Saunders-Roe Skeeter

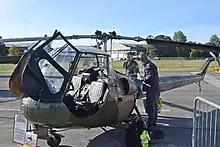
Doors open (preserved example, 2018)

During the early 1950s, the British Army became highly interested in the potential use of compact helicopters in the observation and aerial observation roles. In 1953, there was a requirement issued by the British Ministry of Supply which sought for a low-cost two-seat helicopter, which would be suitable for reconnaissance, casualty evacuation and training duties. This specification was considered to be quite demanding, calling for it to be capable of high speeds and quick climb rates even under tropical conditions. The rotorcraft was also required to be transportable on the back of a standard Army three-ton truck, constricting the dimensions of the prospective vehicle considerably. Further requirements for the prospective light helicopter included a flight endurance of one hour along with the potential for carrying light cargos such as fuel and tools as well as stretcher-bound wounded troops. An initial request for a rear-facing observer's seat was present early on, but was discarded in later revisions. At this time, newly developed gas turbines were beginning to appeal both to helicopter designers and to prospective operators, the British Army made the use of such an engine one of its requirements.